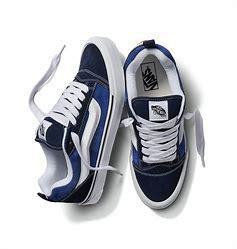
Brand: Vans
Model: KNU Skool